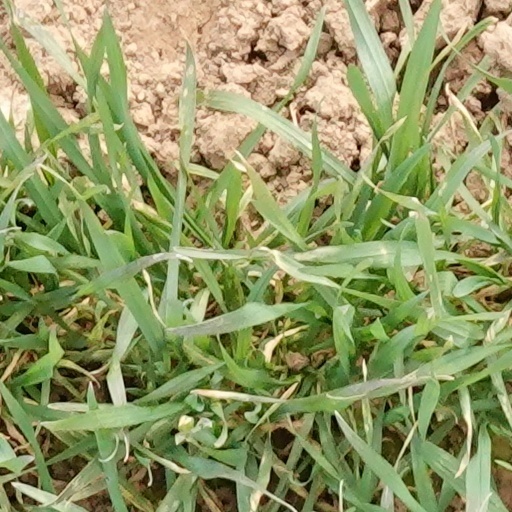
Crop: wheat